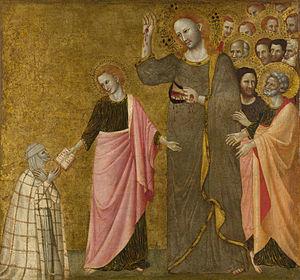
Claire de Rimini, née Chiara Agolanti à Rimini en 1280 et morte le 10 février 1326 dans cette même ville, est une religieuse italienne de l'ordre des Clarisses, considérée comme bienheureuse par l'Église catholique.
Francesco da Rimini, aussi connu comme le Maître de la bienheureuse Claire, est un peintre italien de l'école de Rimini mort en 1348. De style giottesque, il a été actif à Bologne dans la première moitié du XIVᵉ siècle.
Dans le vocabulaire religieux, une vision est une appréhension immédiate, ressentie comme indubitable, claire et directe de la présence de Dieu, du divin, d'un esprit ou d'une deïté, ou d'un phénomène surnaturel.